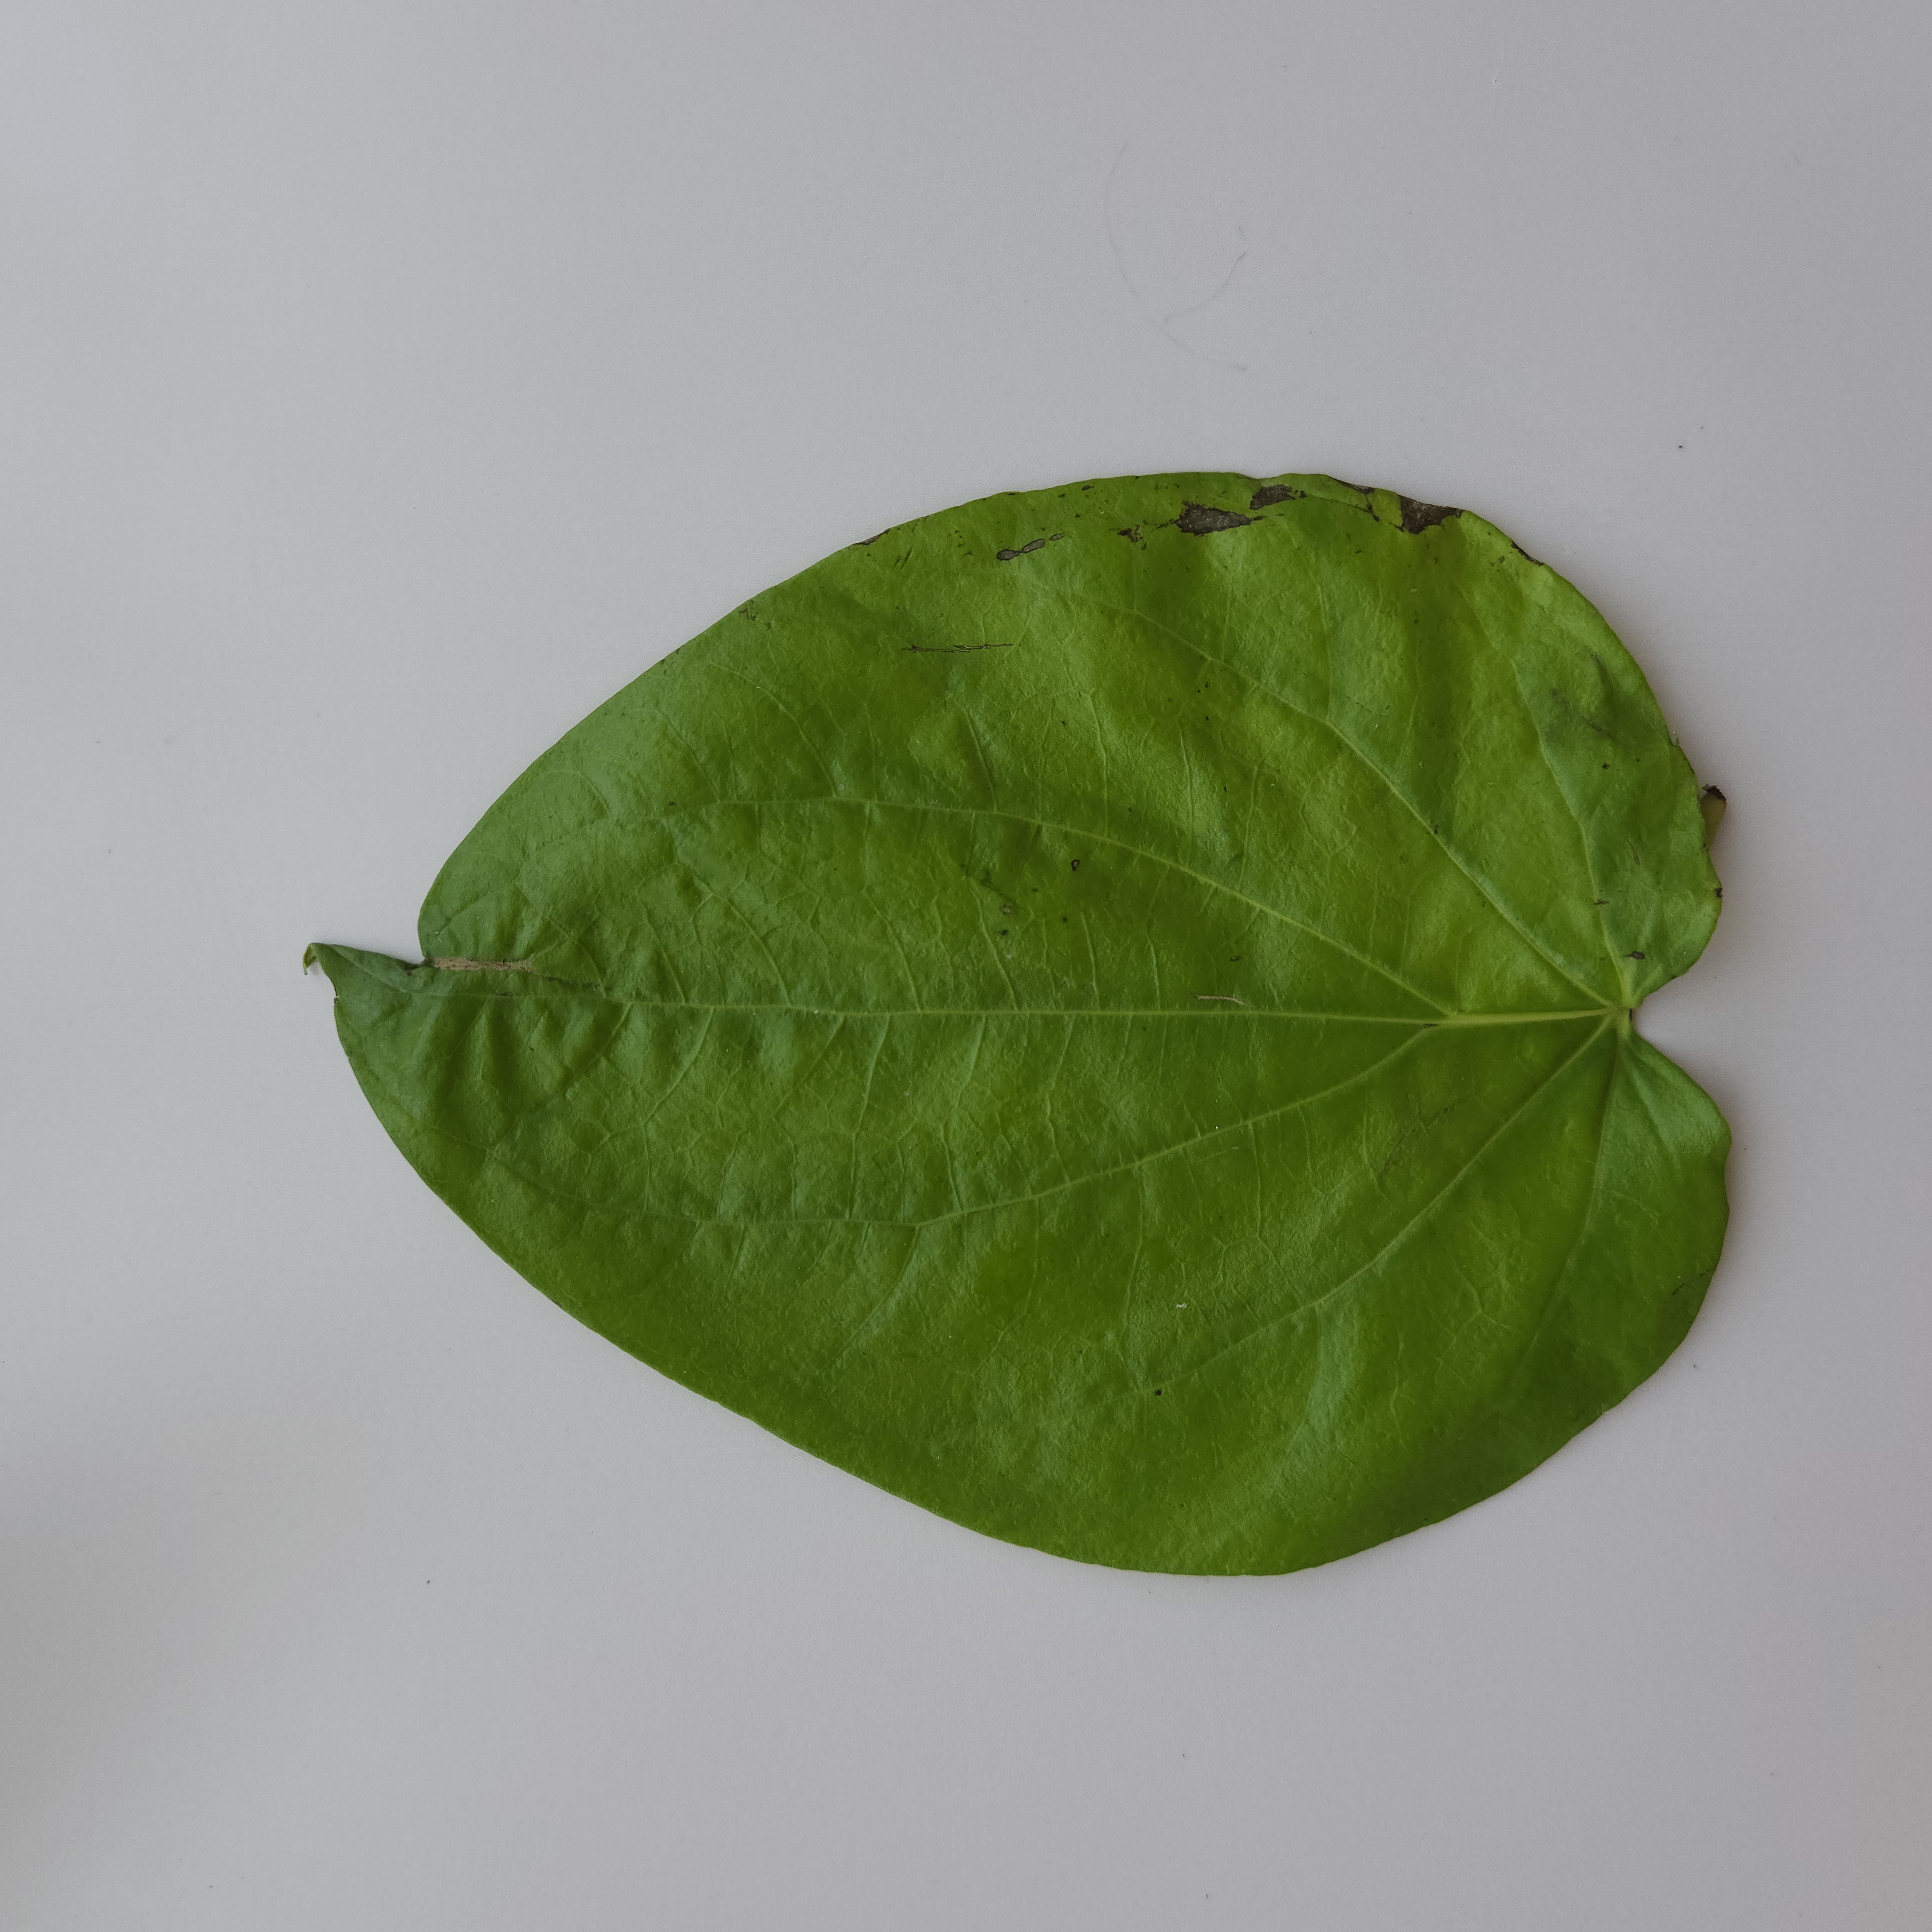
Label: Diseased